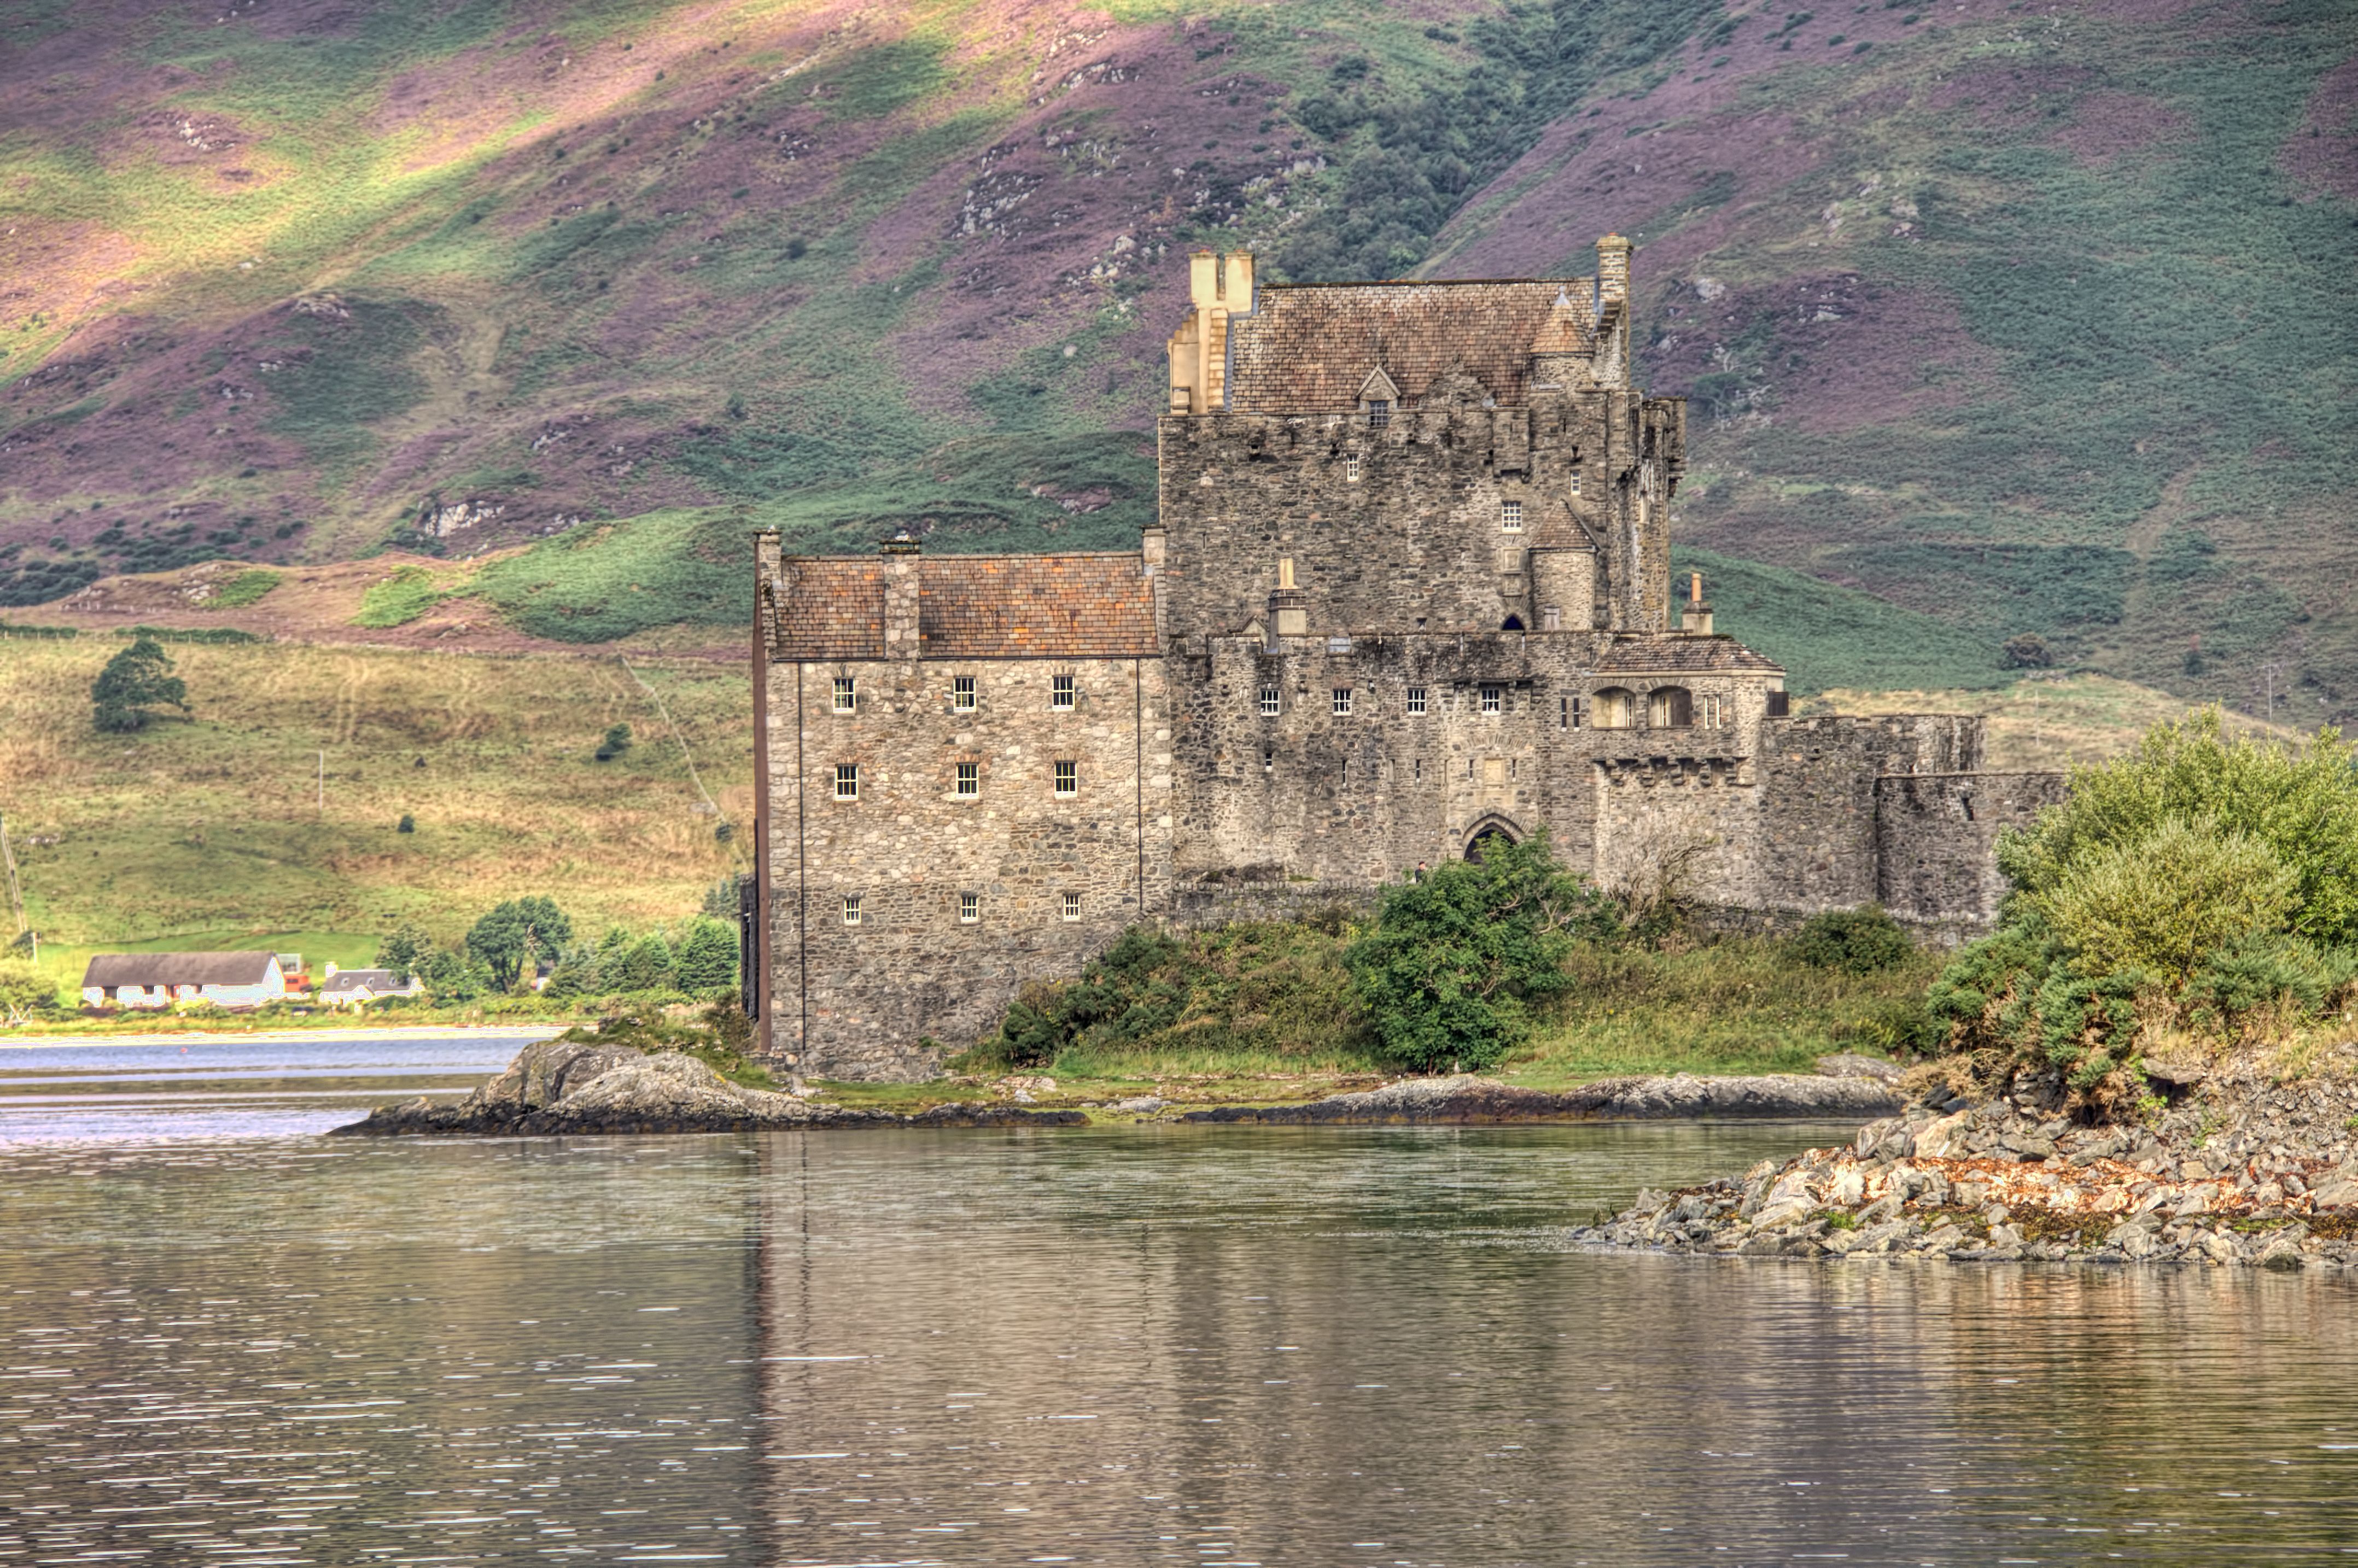
building, chateau, river, castle, reservoir, fortification, waterway, monastery, loch, highlands, eileandonan, lochduich, moat, historic site, water castle